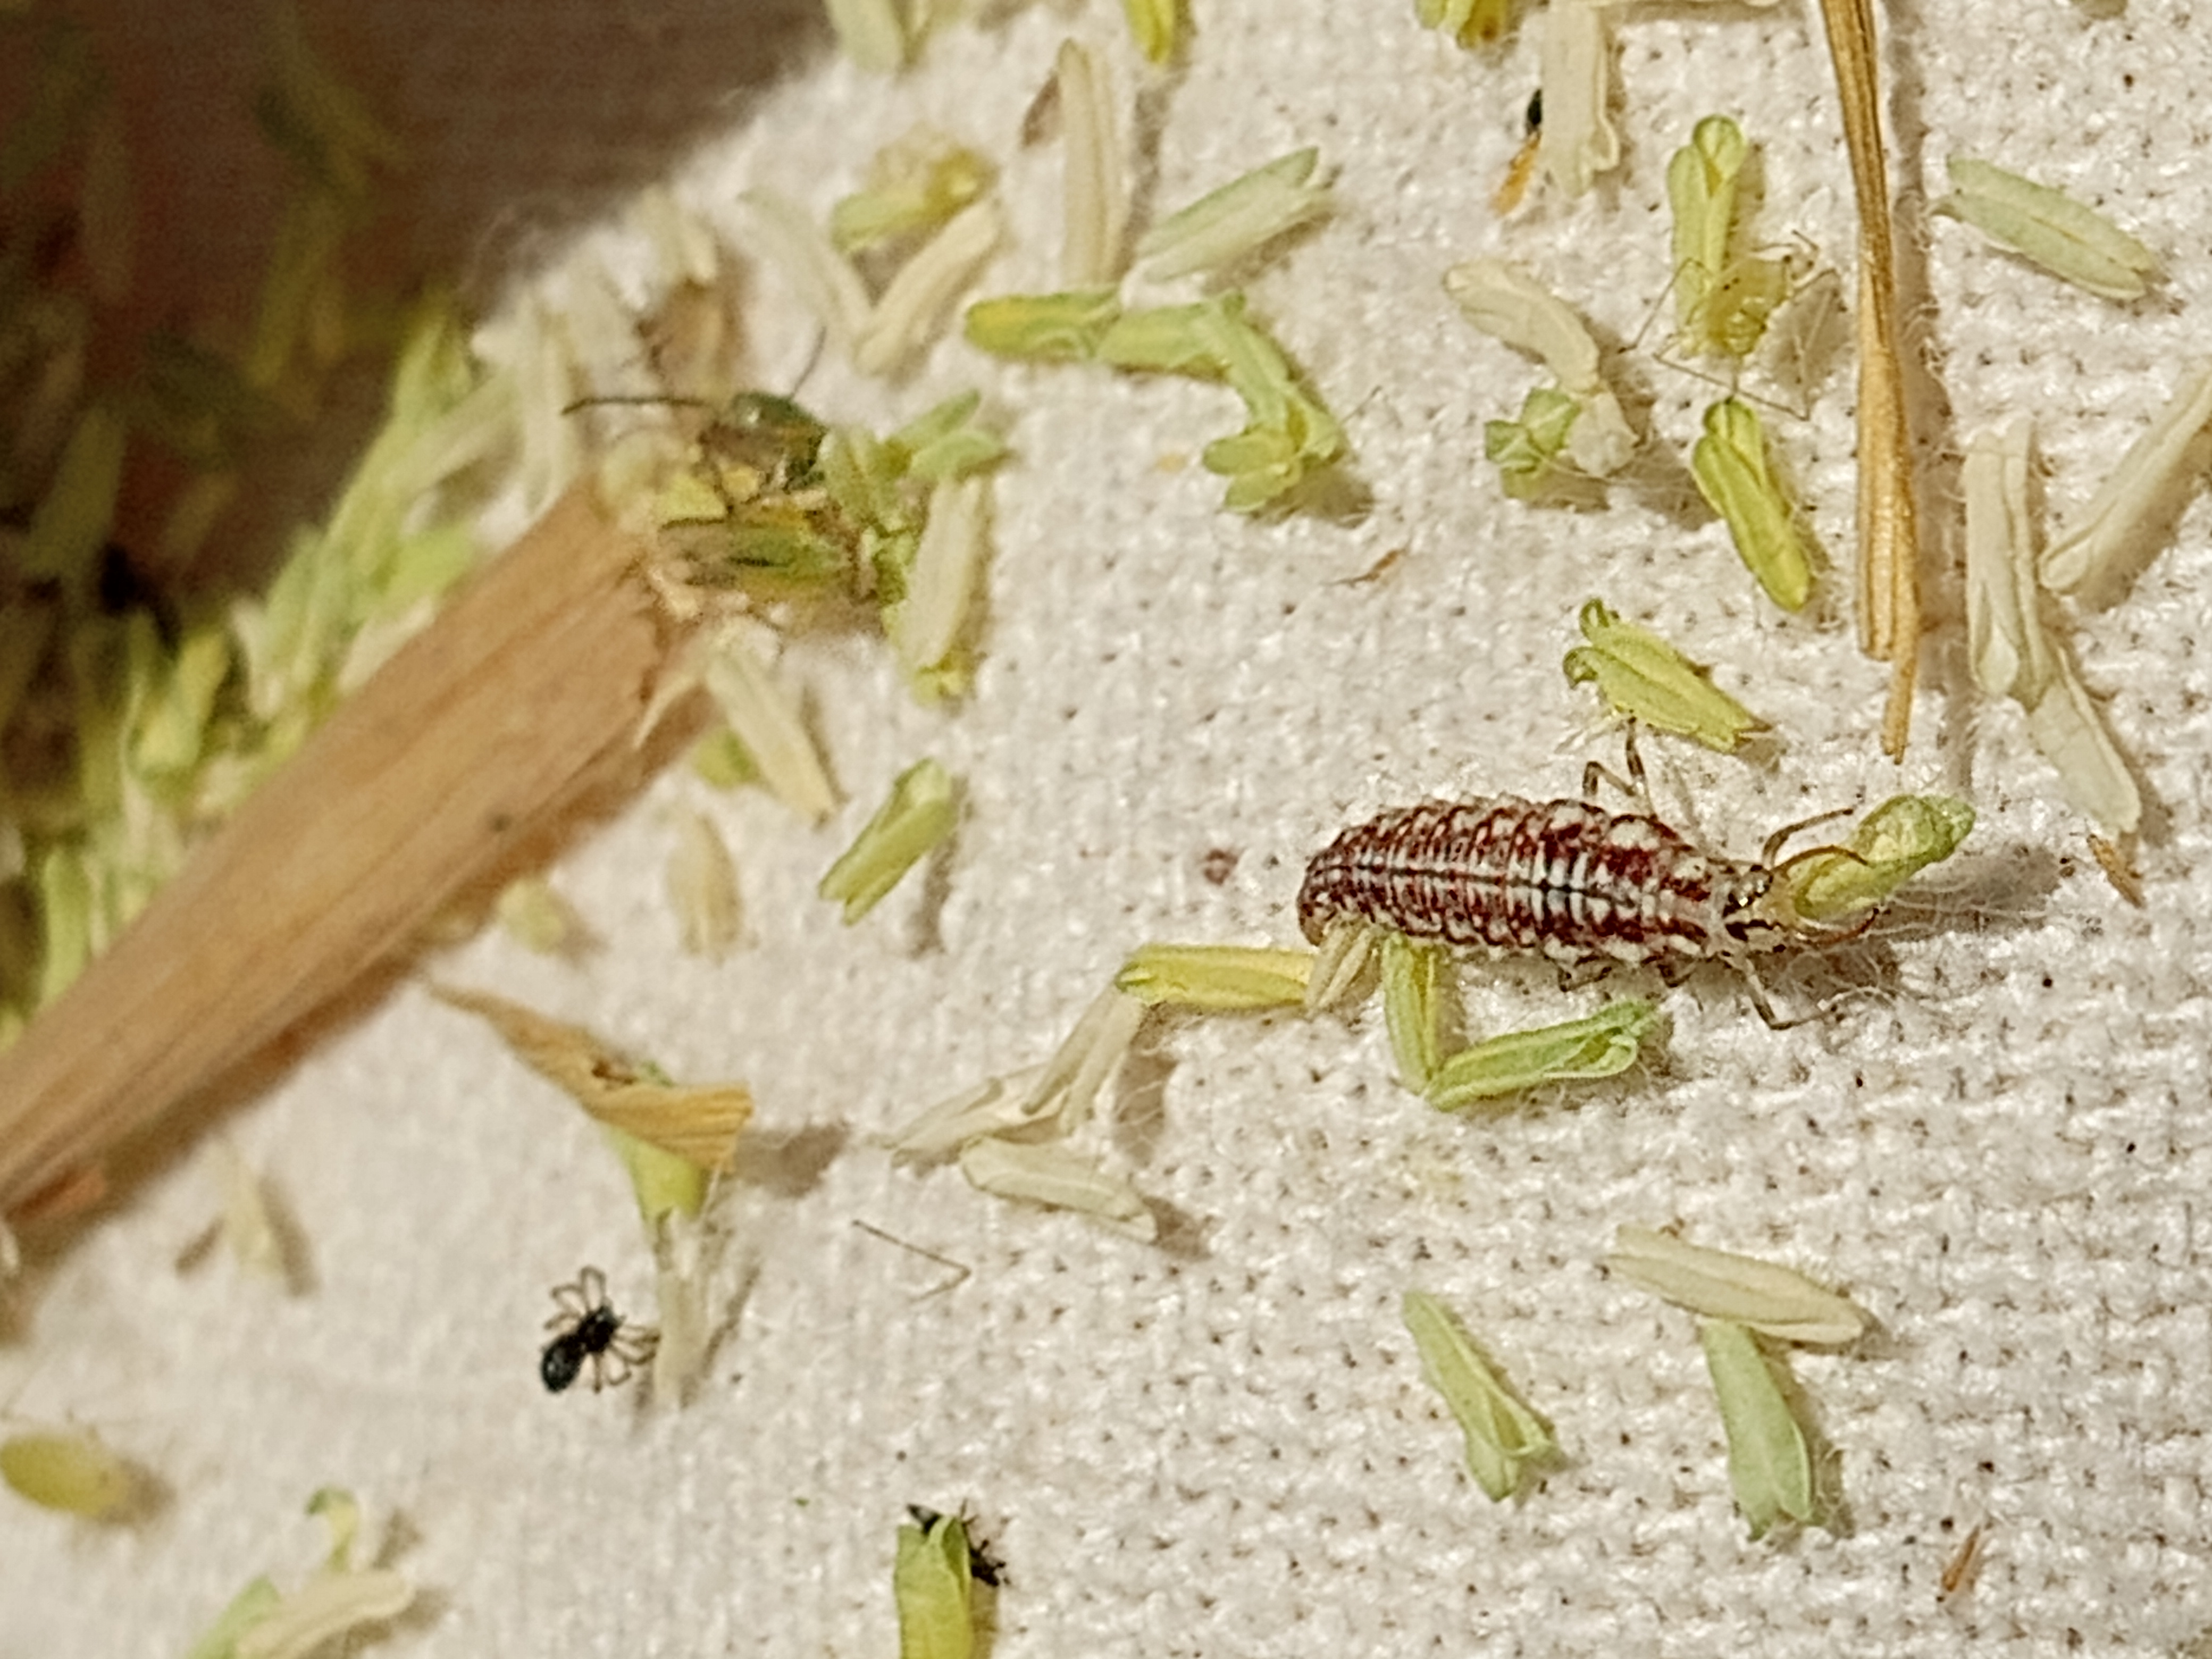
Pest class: predators